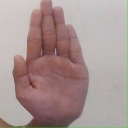
अक्षर: ध